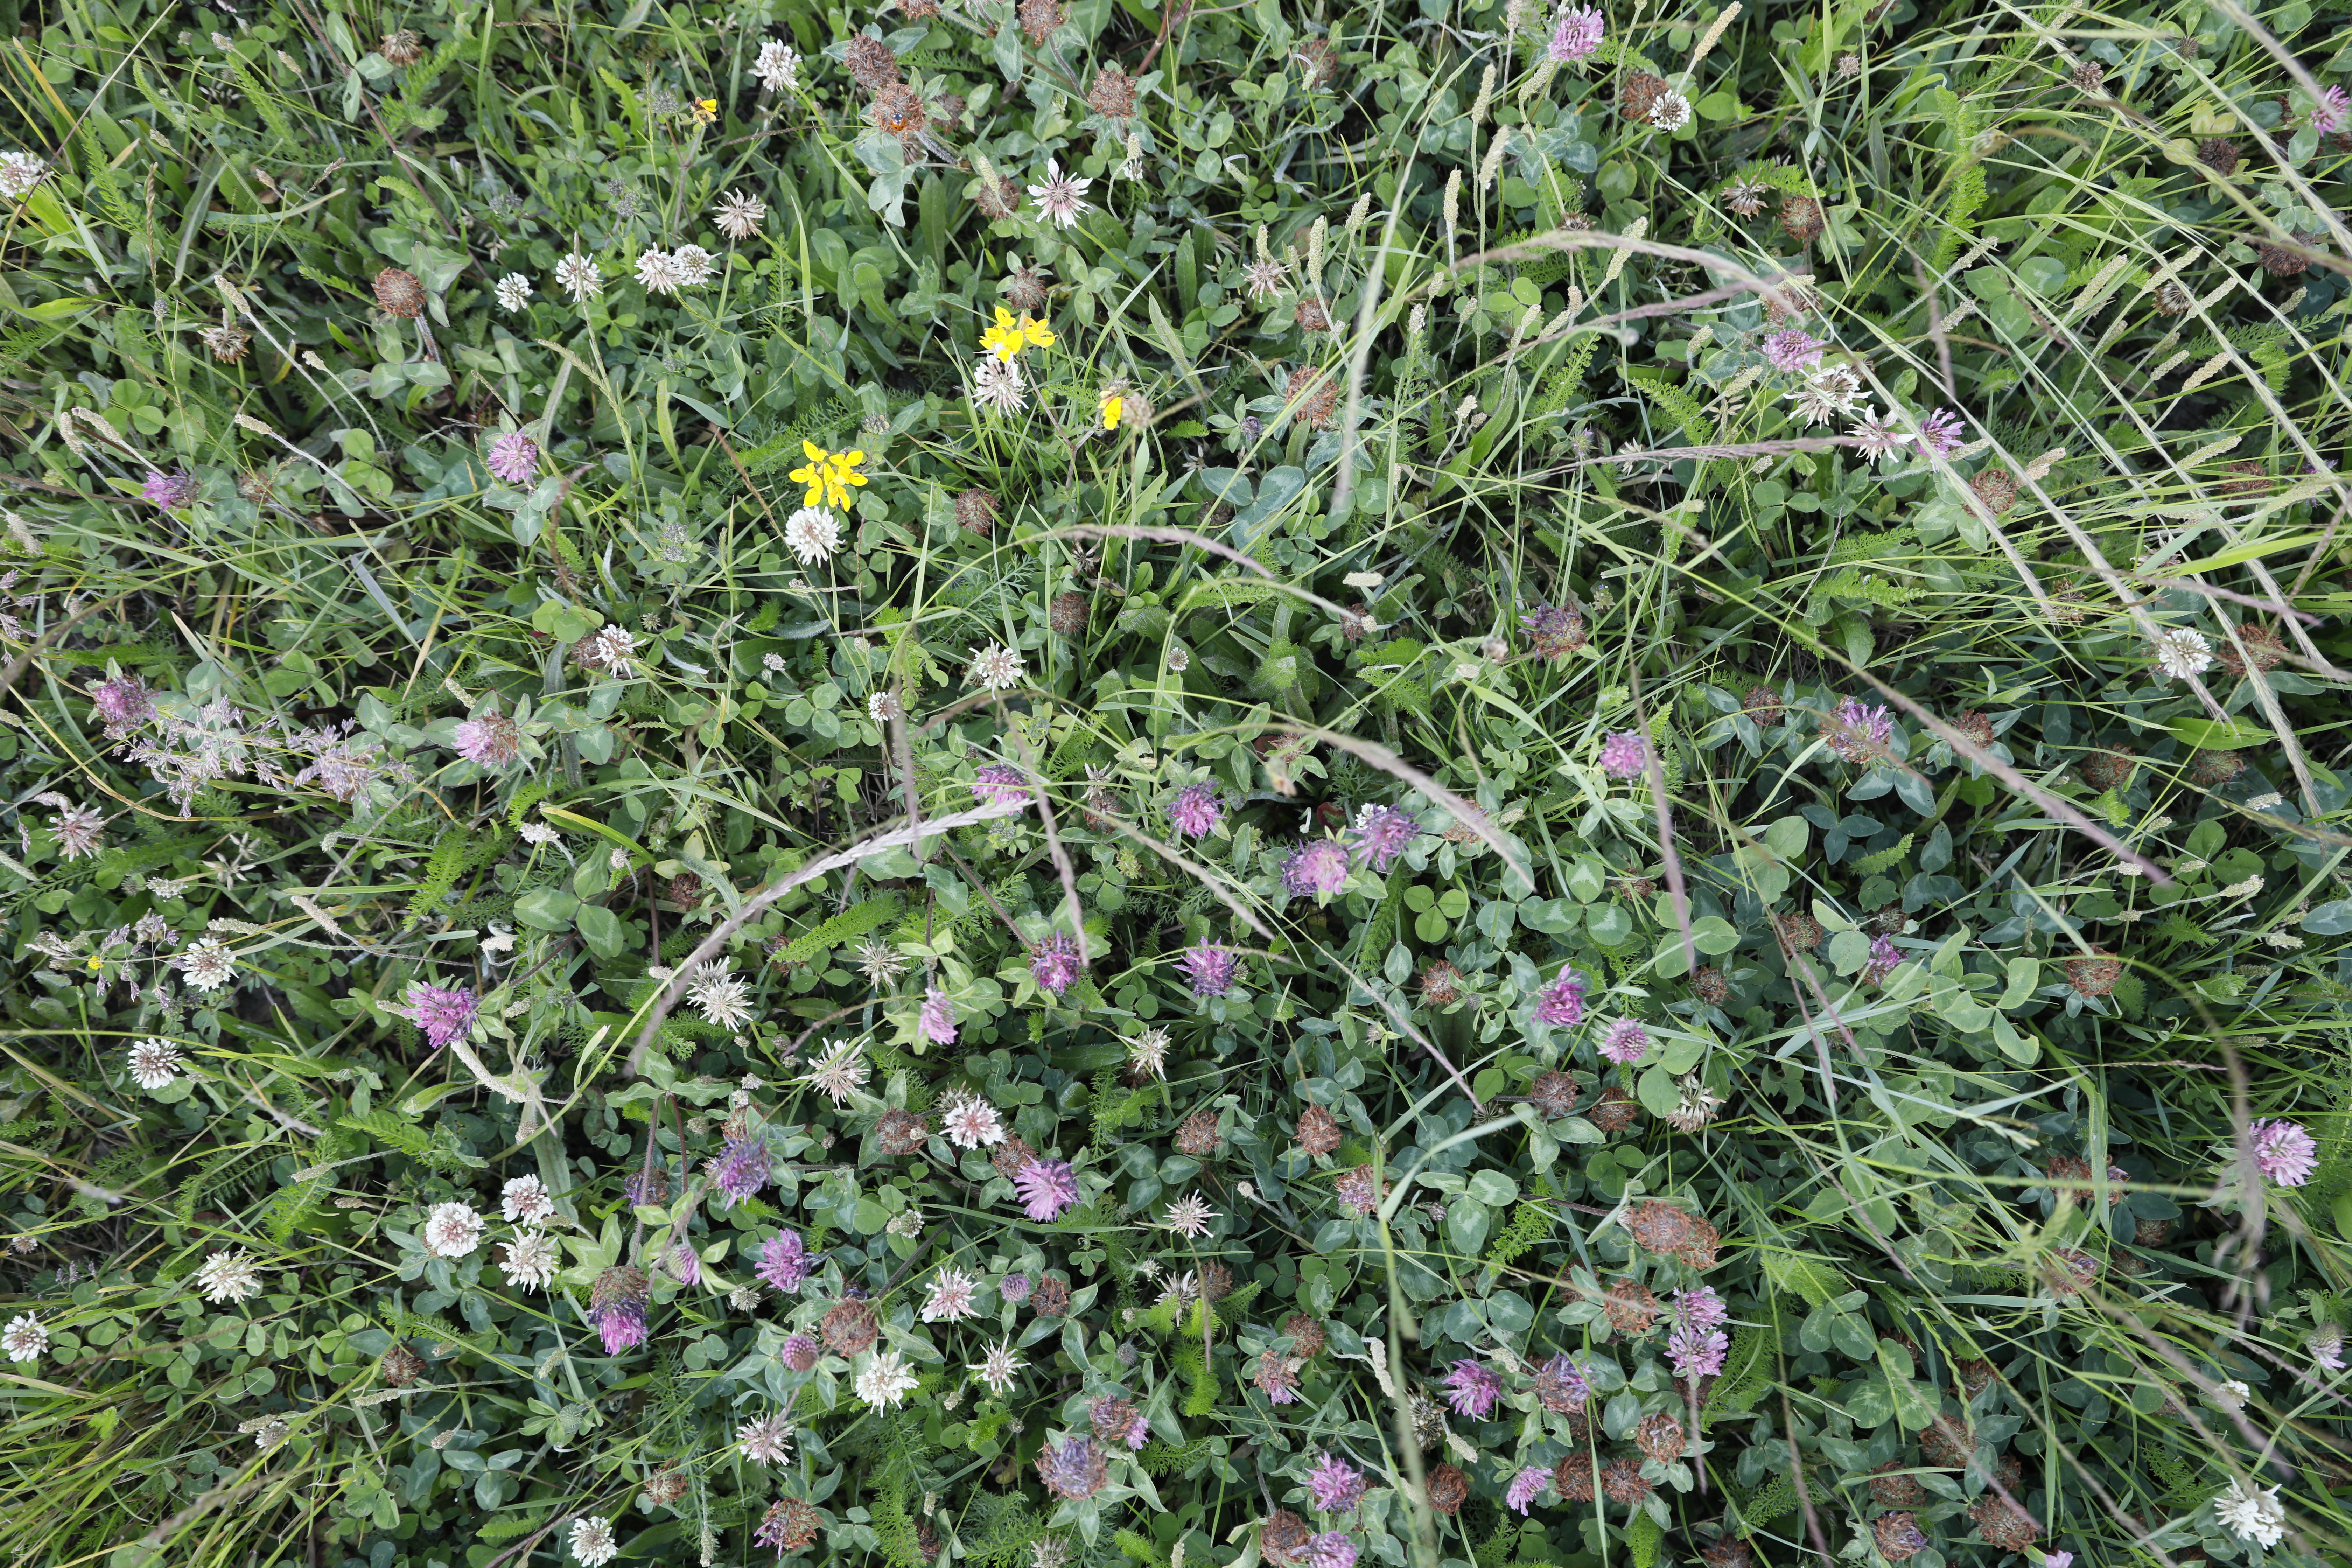
Plant species: Lotus corniculatus , Trifolium pratense, Trifolium repens